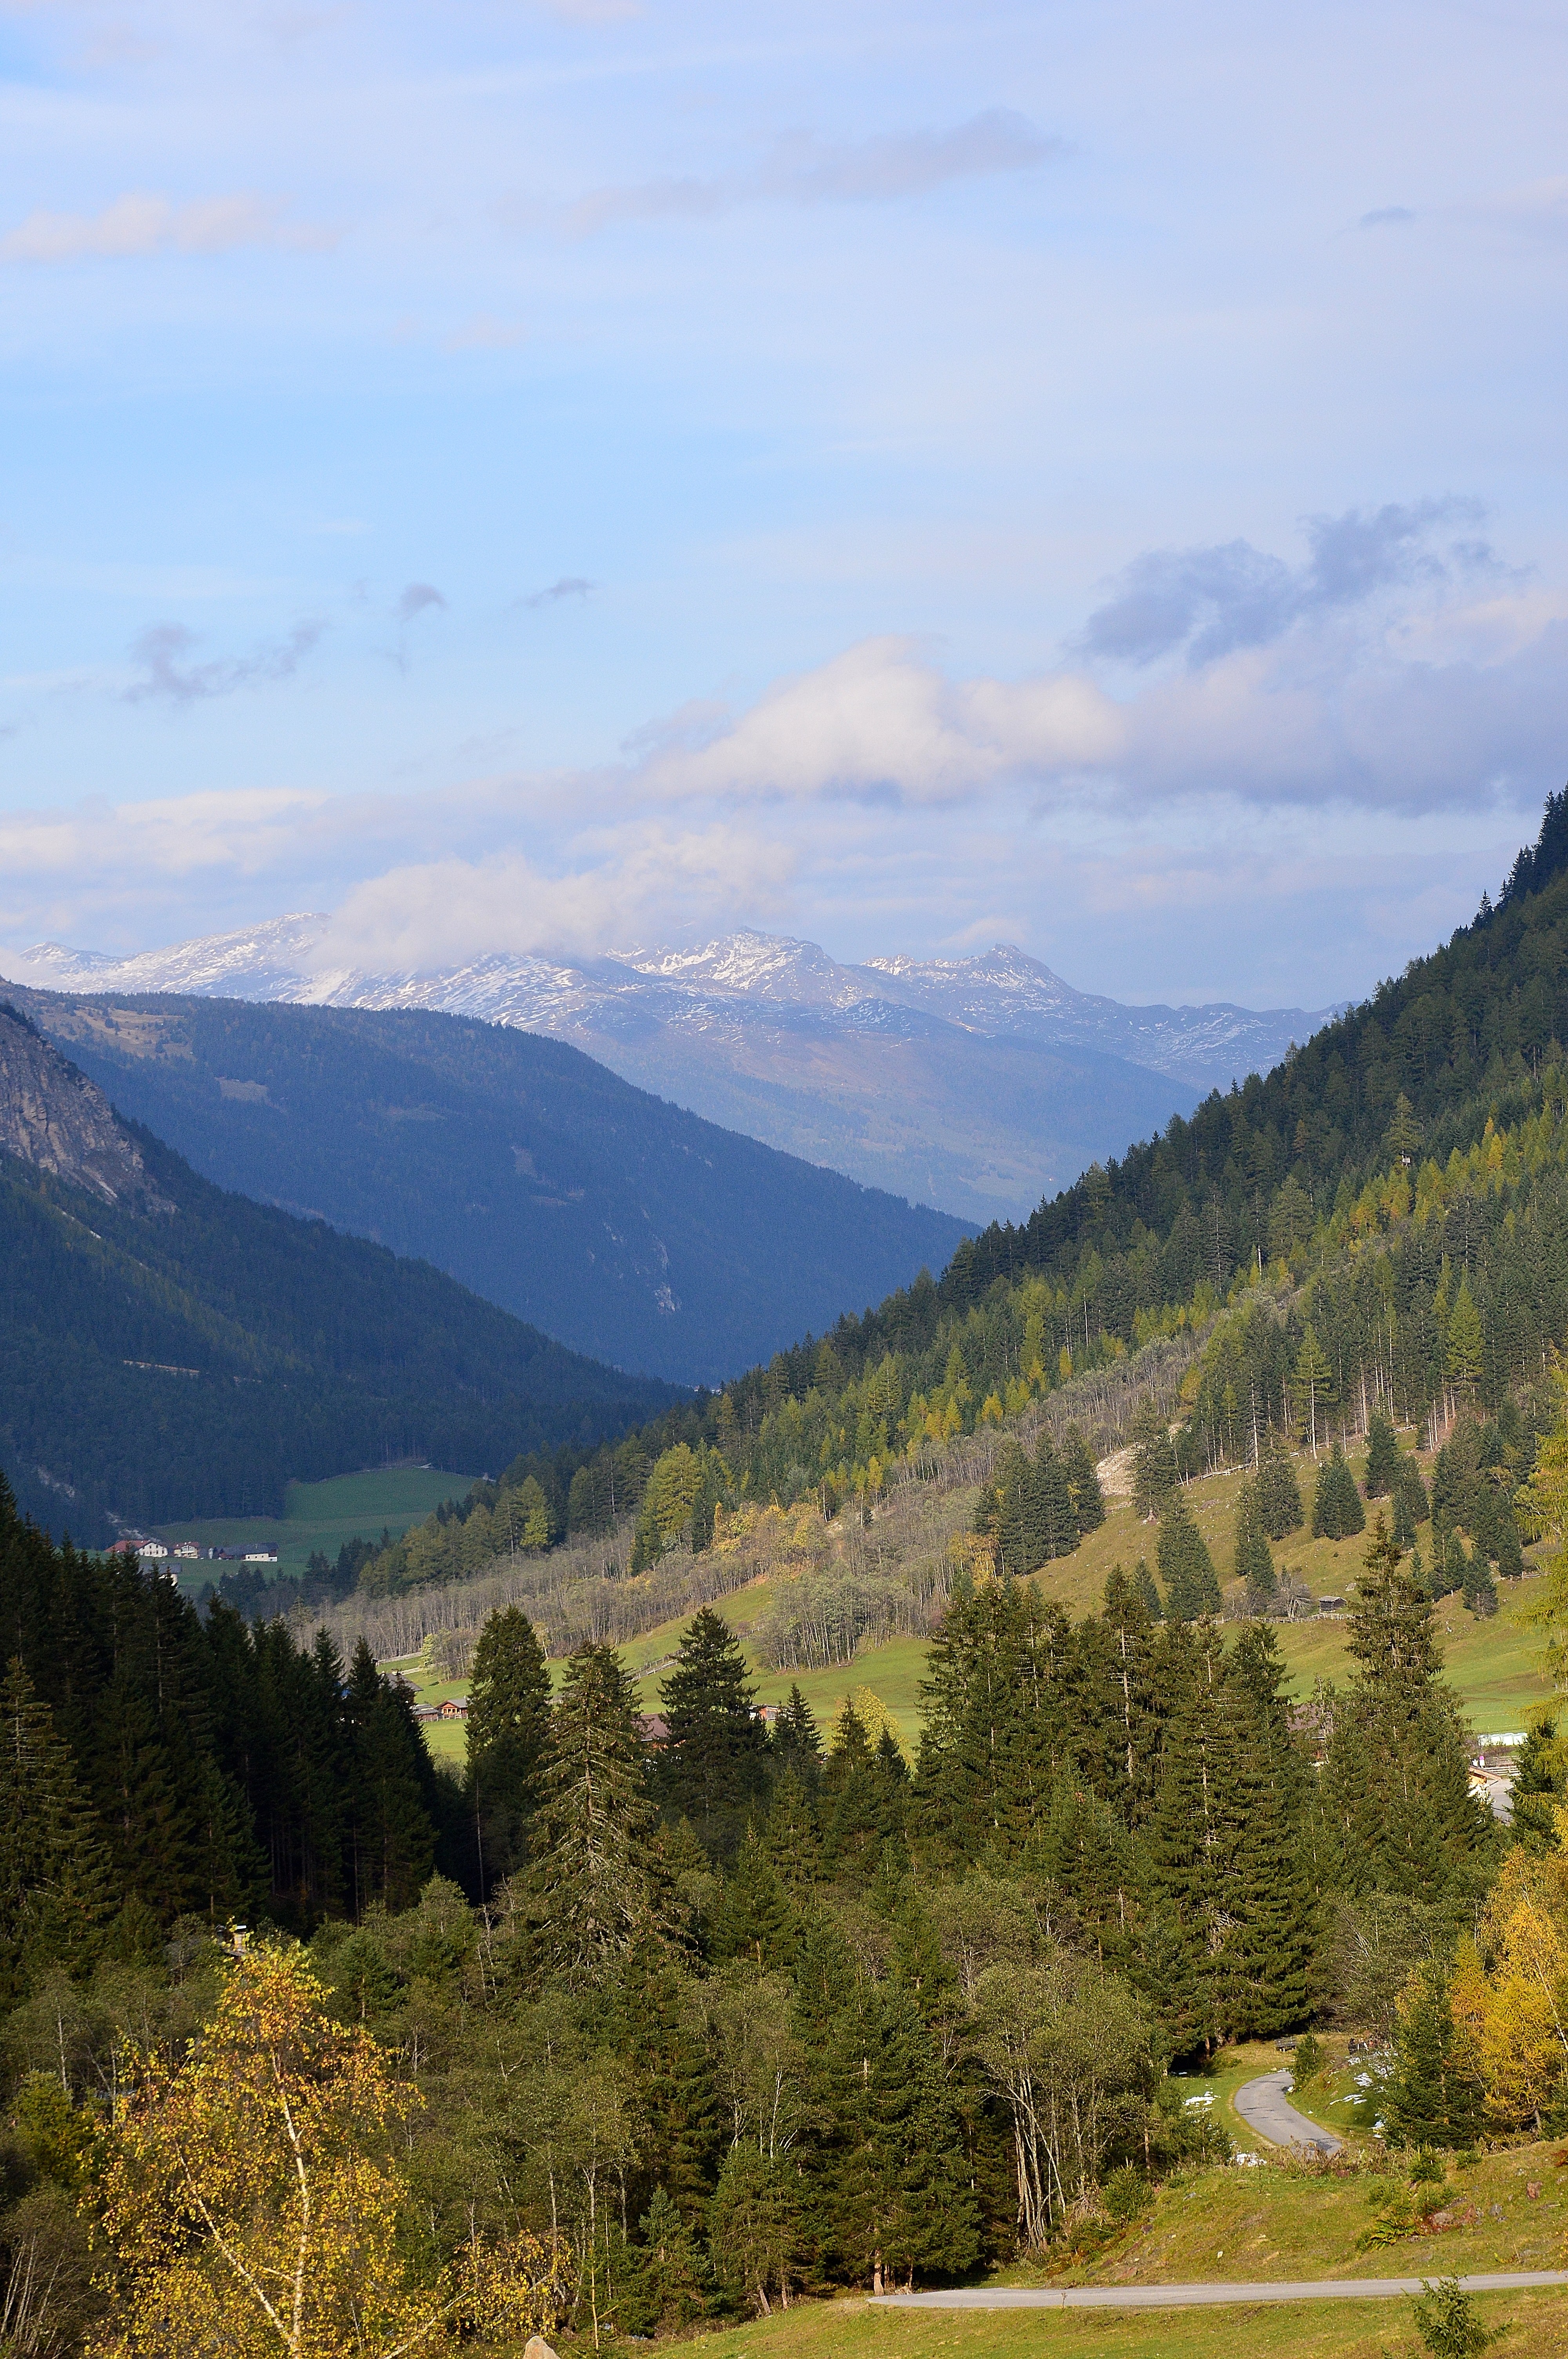
landscape, tree, nature, wilderness, walking, mountain, meadow, hill, lake, valley, mountain range, autumn, ridge, austria, mountains, alps, plateau, fell, tyrol, rural area, landform, mountain pass, gschnitztal, gschnitz, geographical feature, mountainous landforms